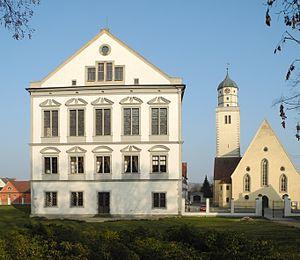
Oettingen est une ville de Bavière, située dans l'arrondissement de Danube-Ries, dans le district de Souabe.